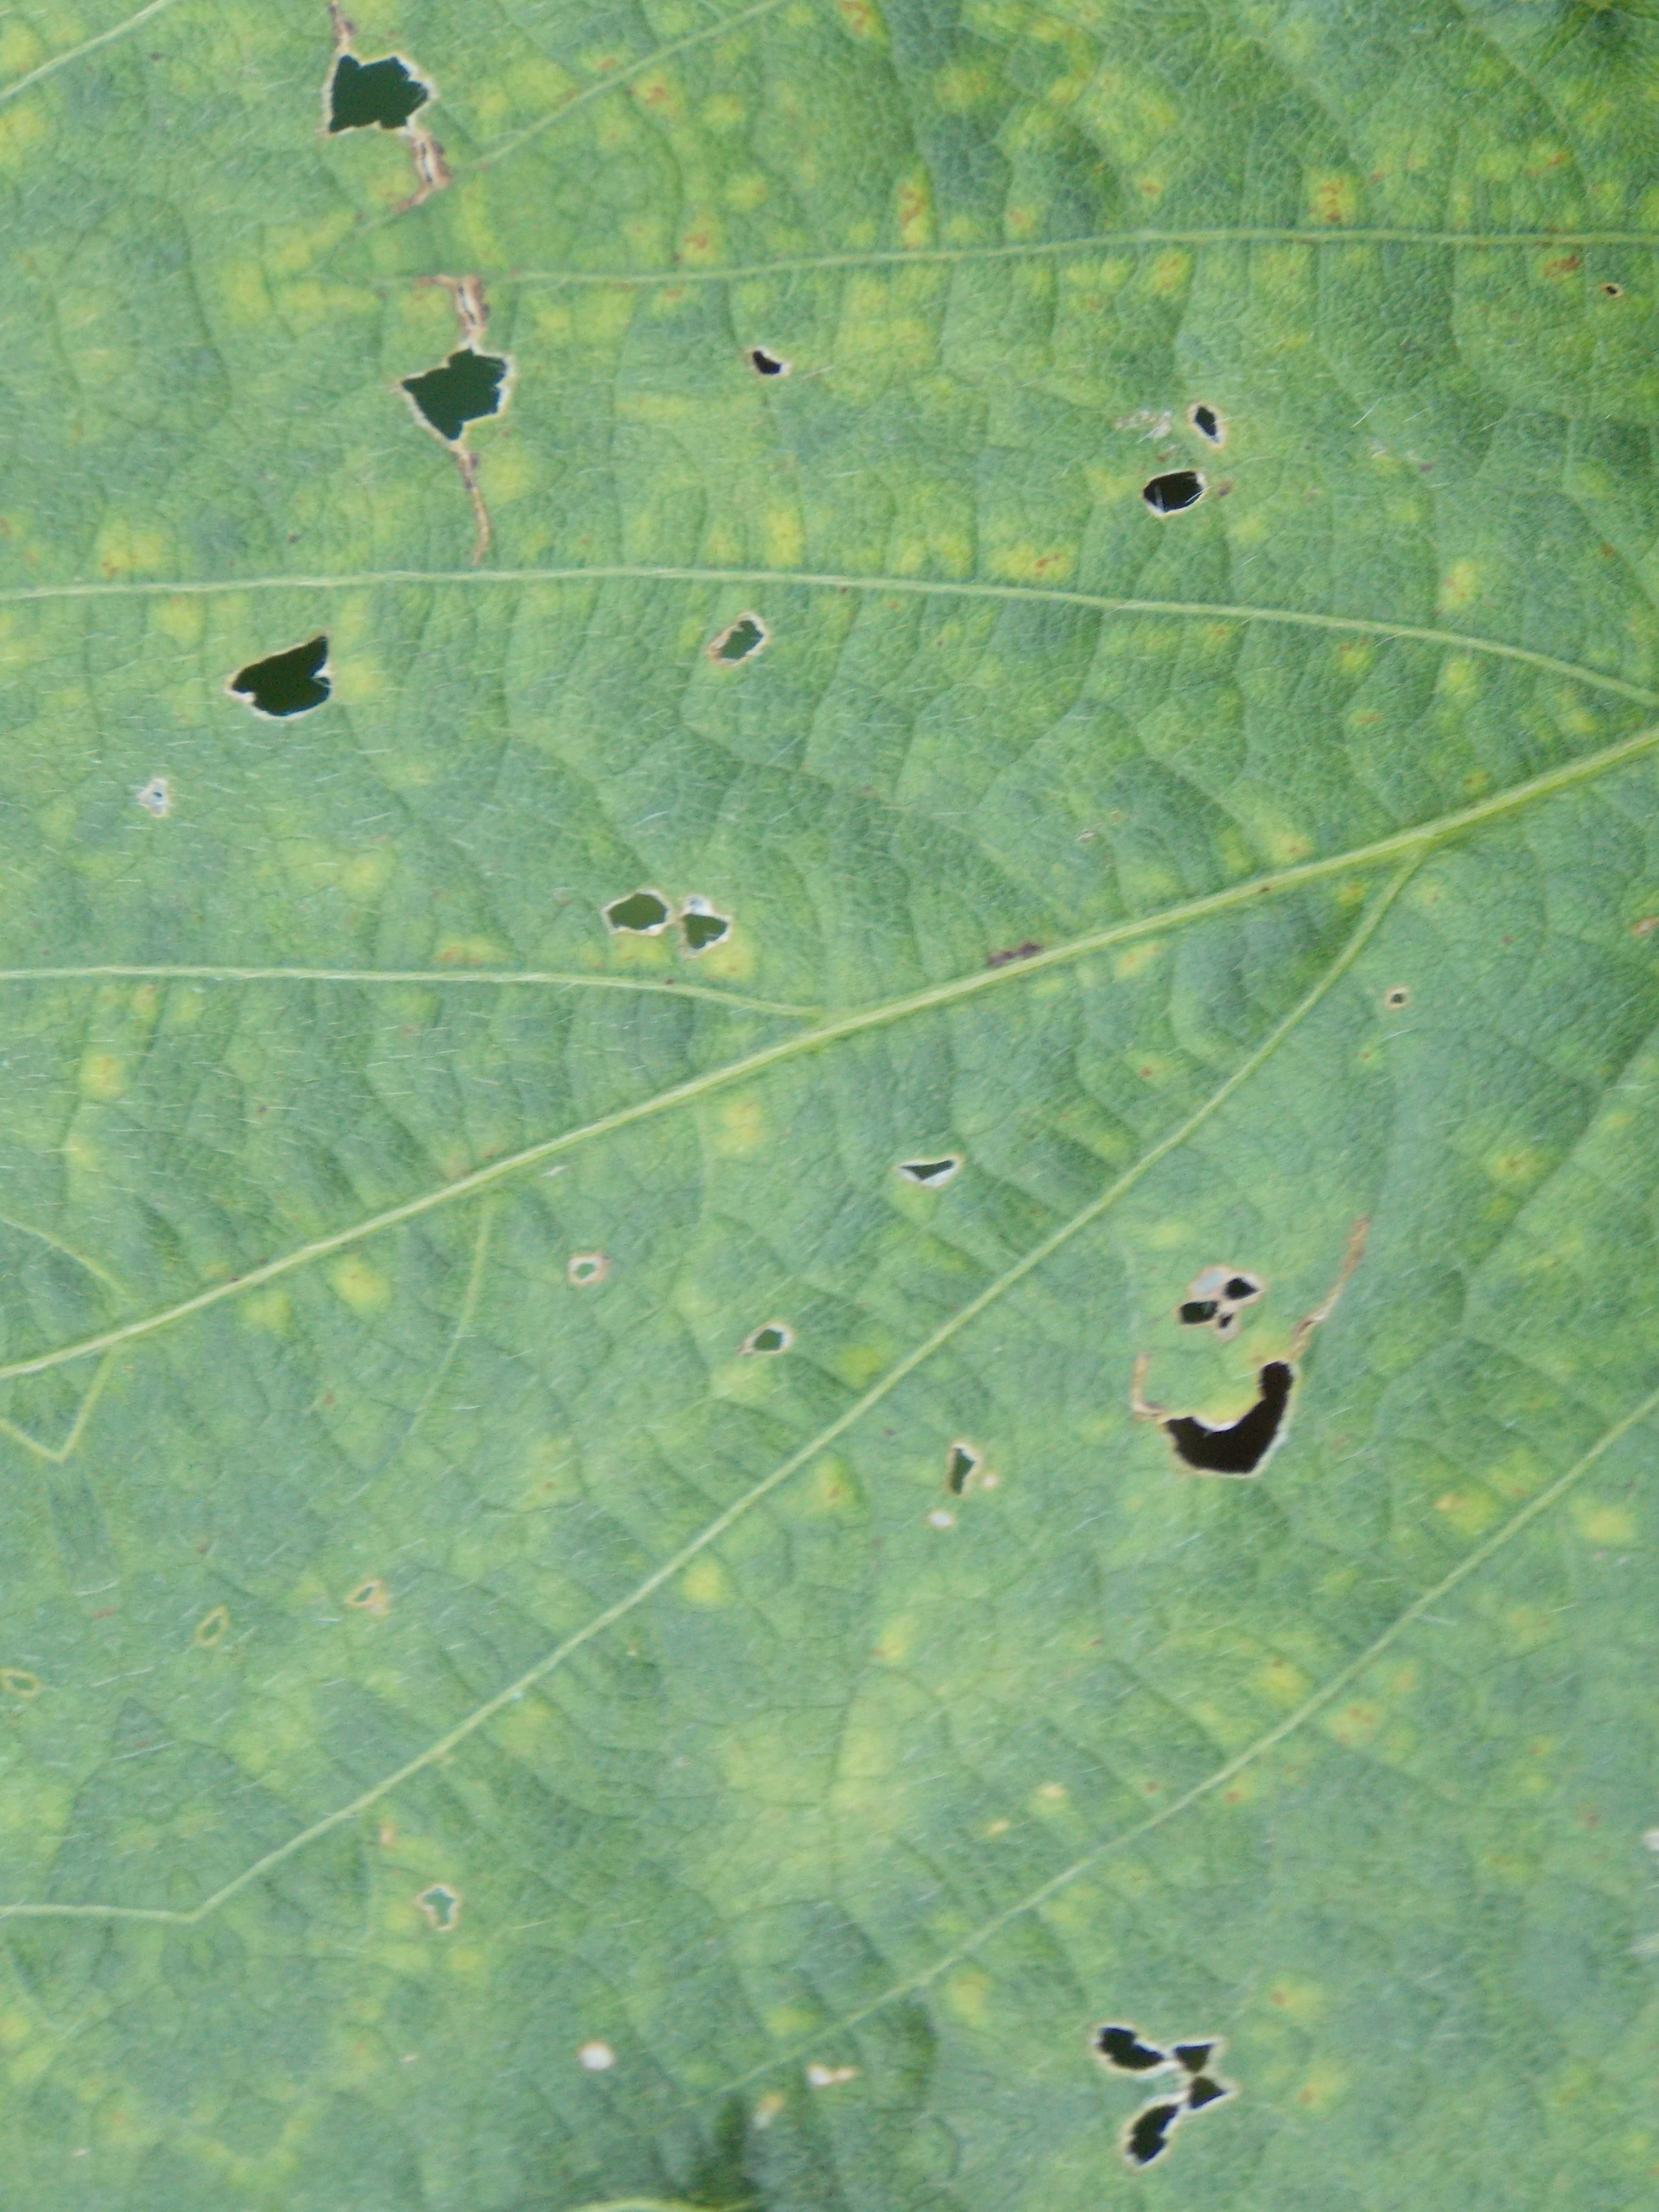
Label: Disease